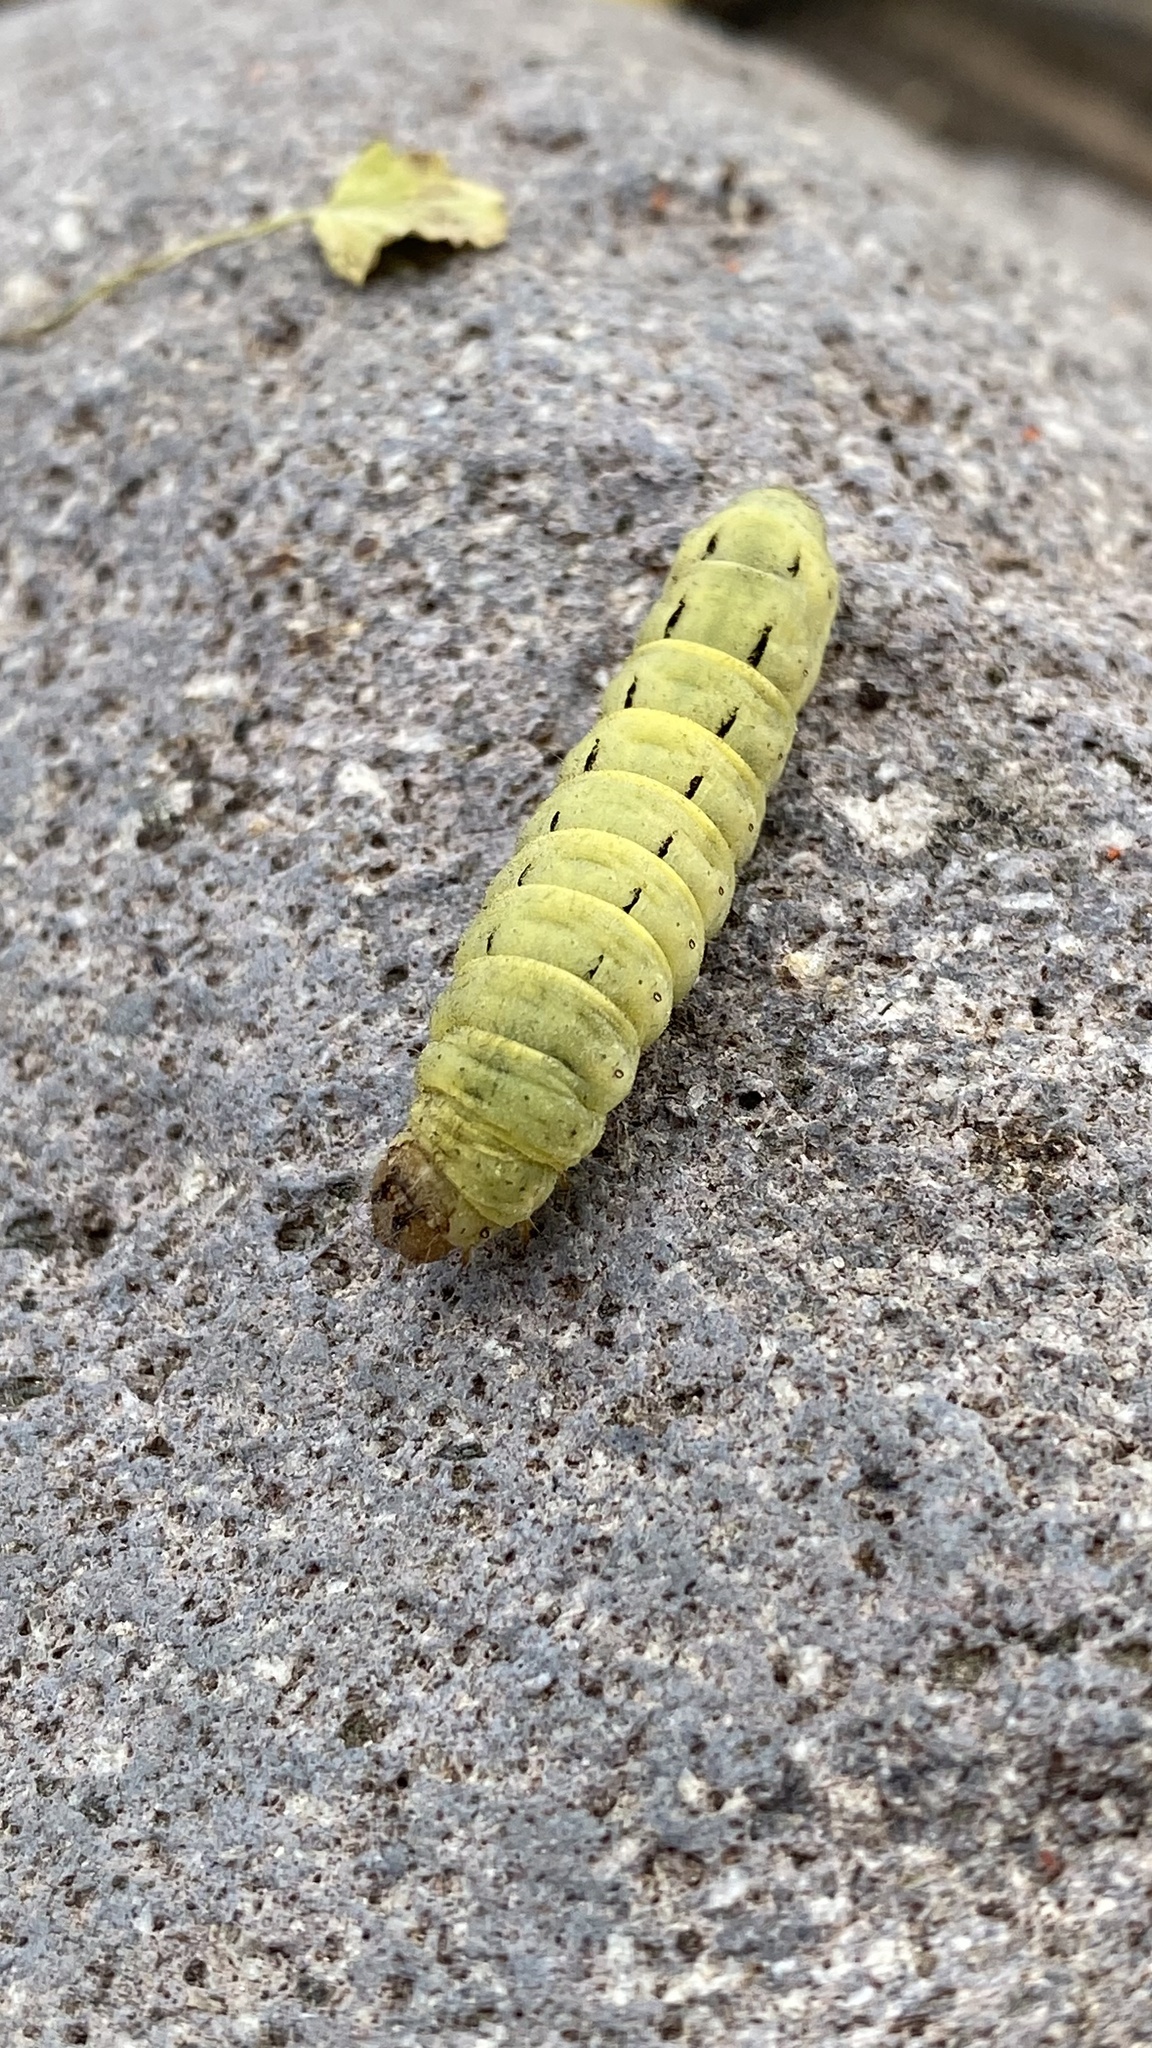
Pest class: cutworms